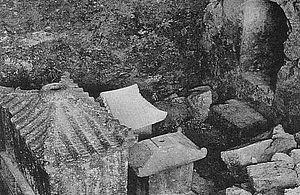
Shō Nei est un souverain du royaume de Ryūkyū de 1587 à 1620. Il occupe le trône en 1609 lors de l'invasion de Ryūkyū et est le premier roi de Ryūkyū vassal du clan Shimazu de Satsuma, domaine féodal japonais.